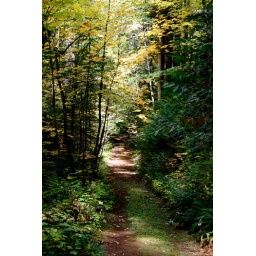
A road in a yellow wood